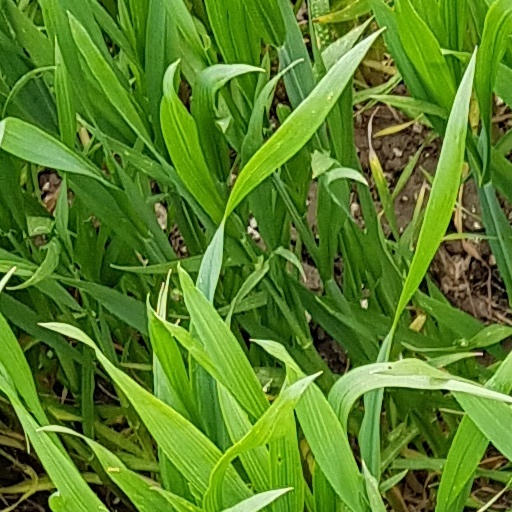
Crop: wheat